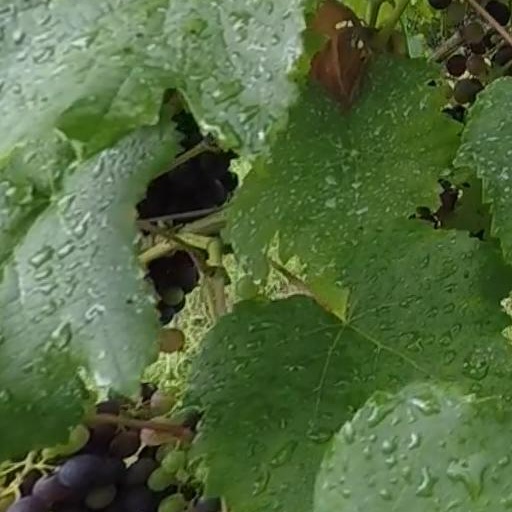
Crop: grape